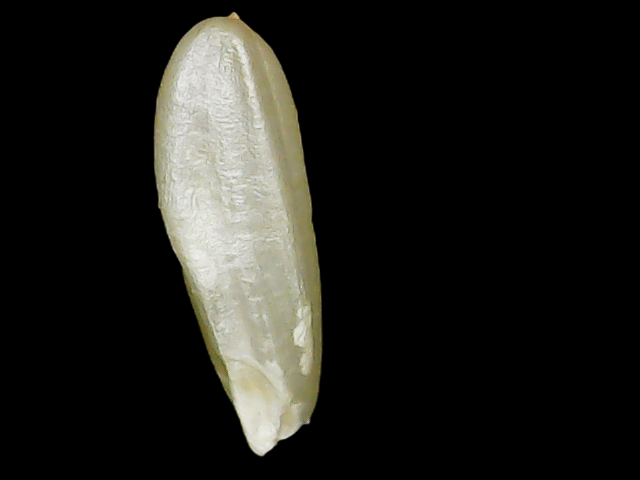
Rice variety: Binadhan23